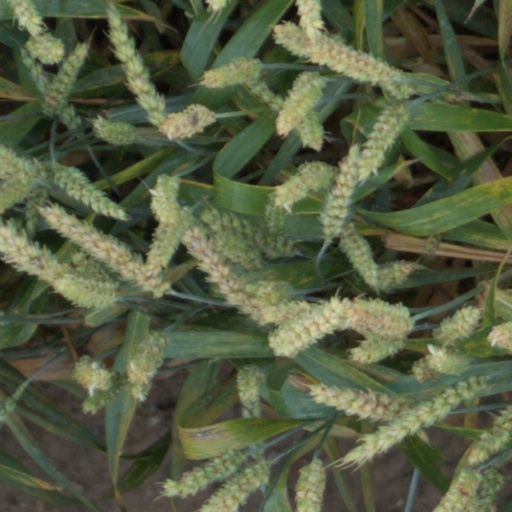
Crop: wheat